Battle on the Marchfeld

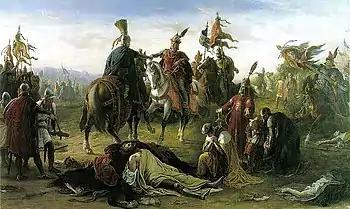
"Kings Ladislaus and Rudolph of Habsburg meet over the dead body of King Ottokar". A romantic painting by Mór Than, 1872. Such patriotic-tinged works were common in the Czech, German and Hungarian settings during the 19th century.

The battle was depicted in art especially during the rise of nationalism in the 19th century, when it was viewed as the example of a traditional co-operation between the Habsburg dynasty (Austria) and the Kingdom of Hungary, from one side, and the traditional tension between the Habsburg dynasty and Bohemia, from the Czech side.